James Buchanan

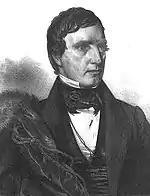
William Rufus DeVane King, Buchanan's roommate and speculated partner

In 1833 and the 1840s, he spoke of plans to marry, but these came to nothing and may merely have been due to his ambitions for a seat in the federal Senate or the White House. In the latter case, the aspirant was 19-year-old Anna Payne, the niece of former First Lady Dolley Madison. During his presidency, an orphaned niece, Harriet Lane, whom he had adopted, served as official White House hostess. There was an unfounded rumor that he had an affair with President Polk's widow, Sarah Childress Polk.